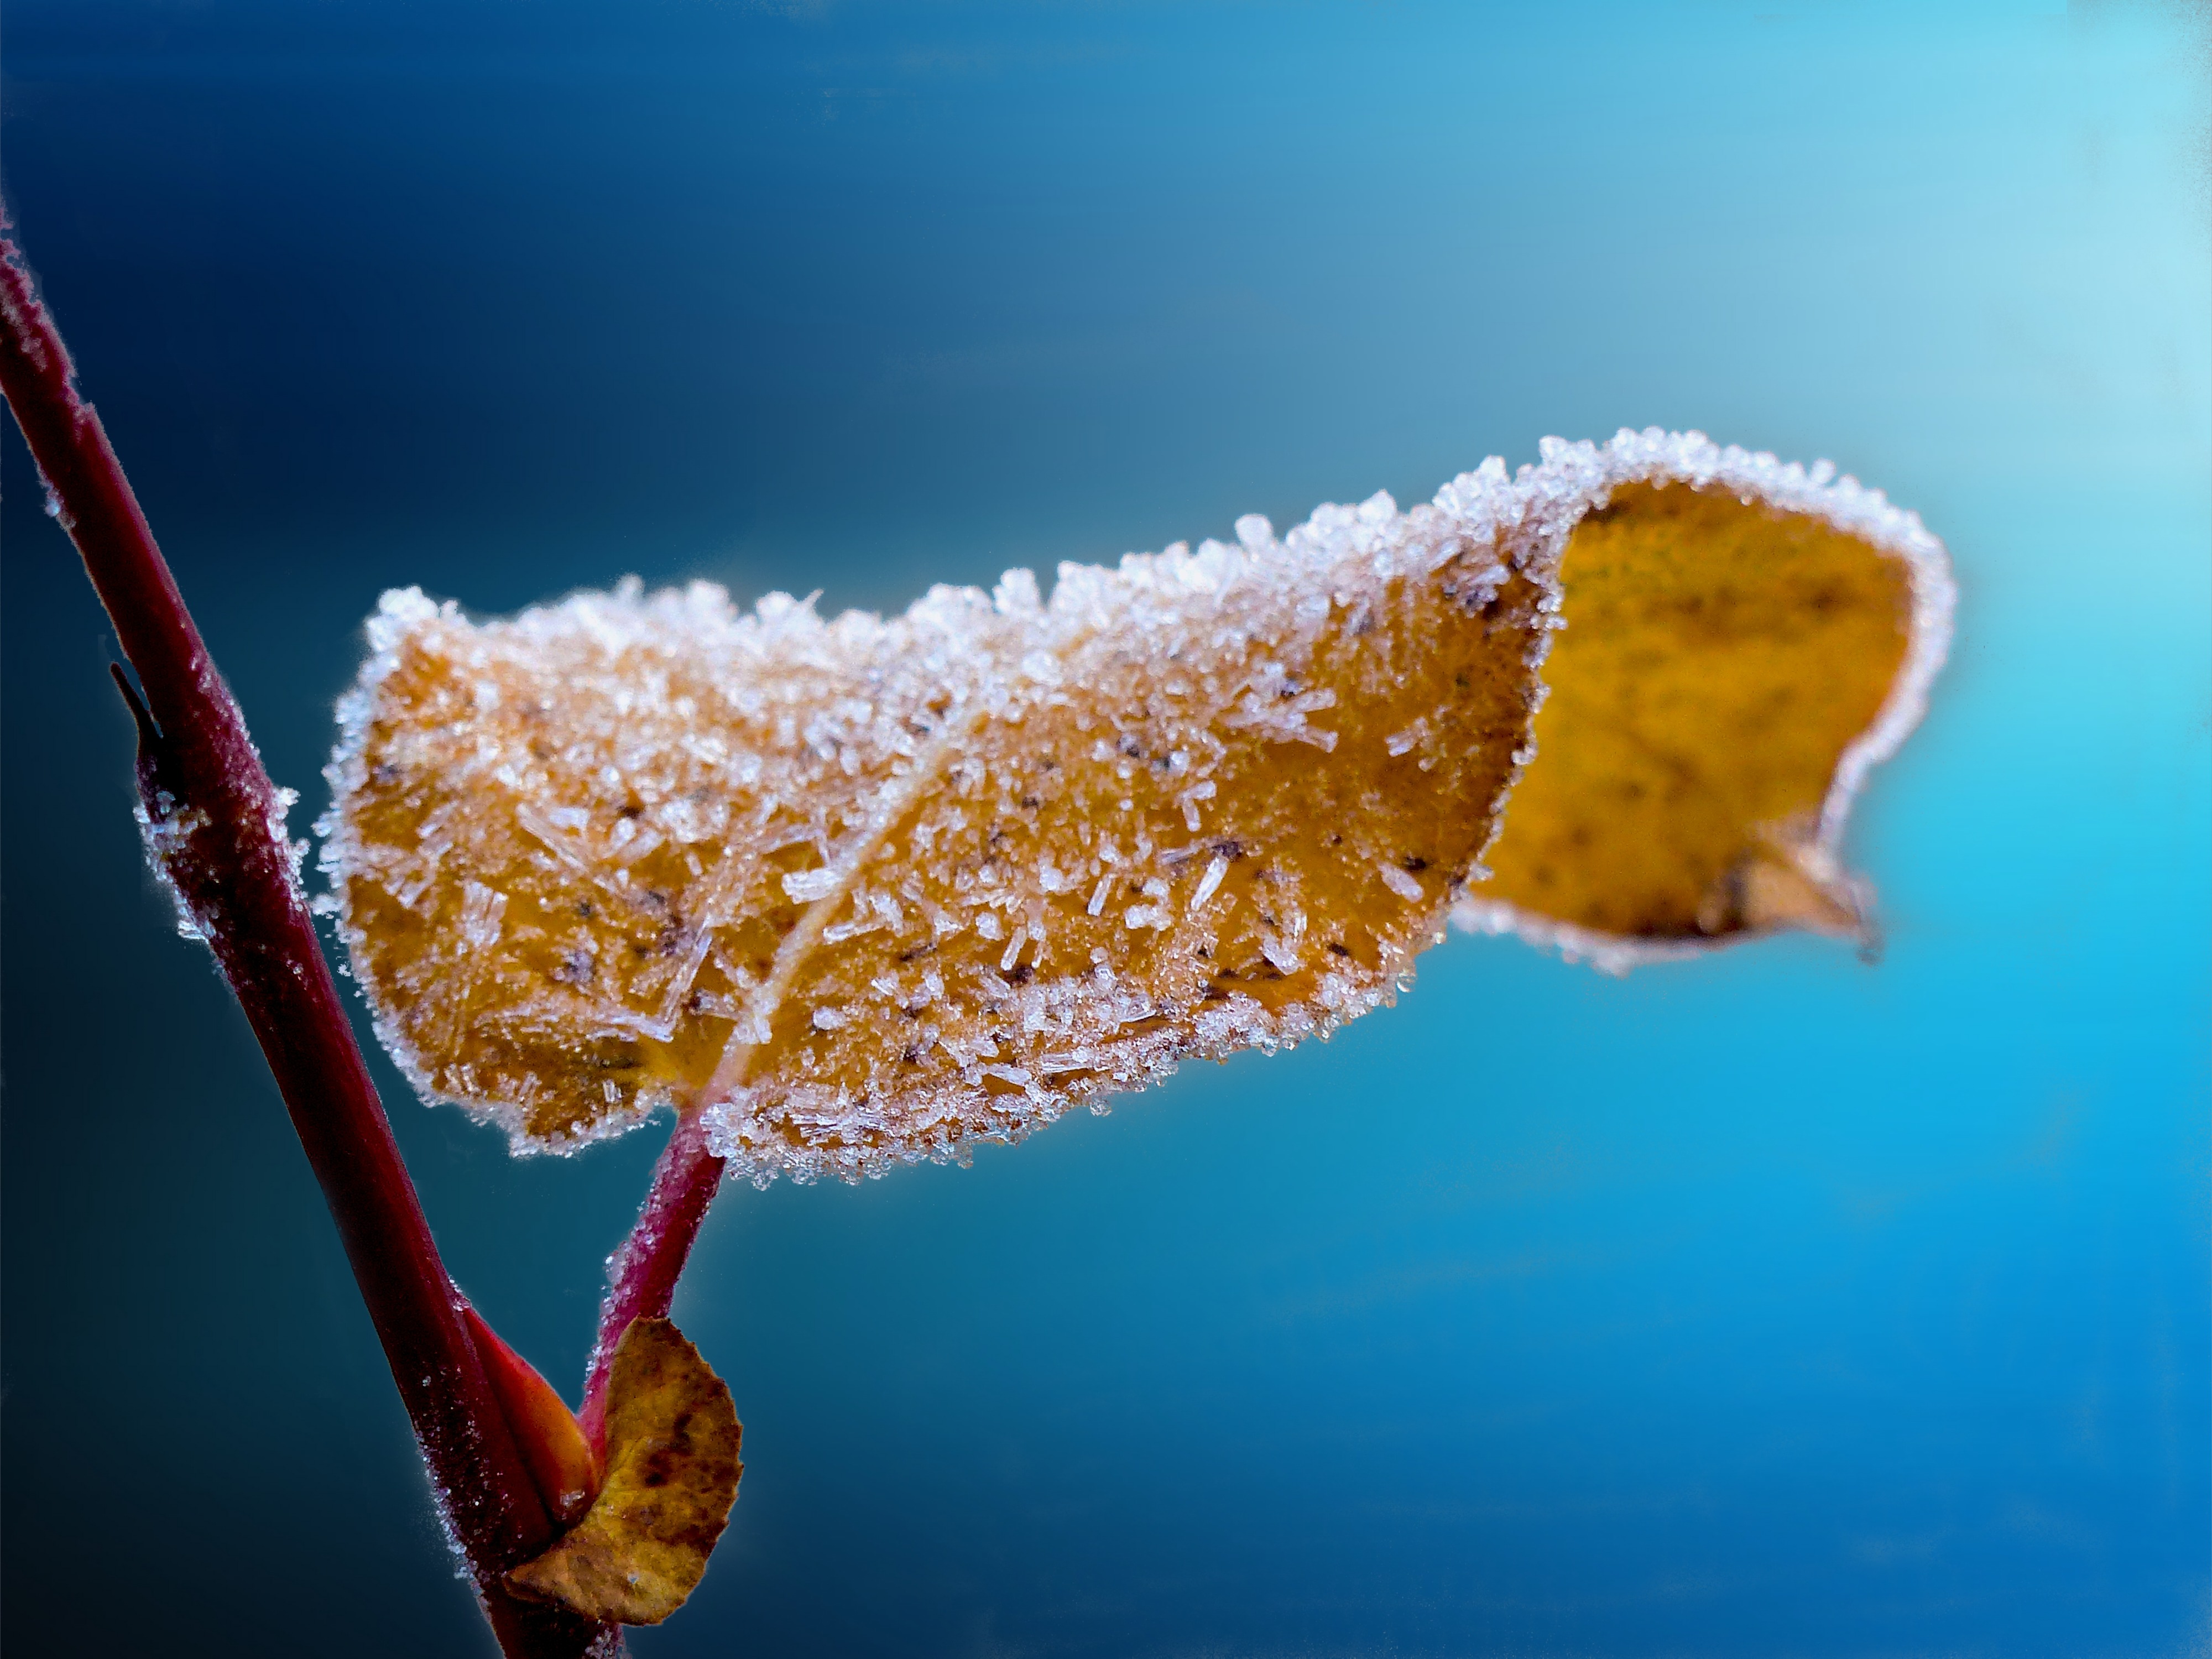
nature, forest, branch, winter, plant, photography, leaf, frost, underwater, ice, biology, blue, fish, season, invertebrate, close up, frosted, macro photography, marine biology